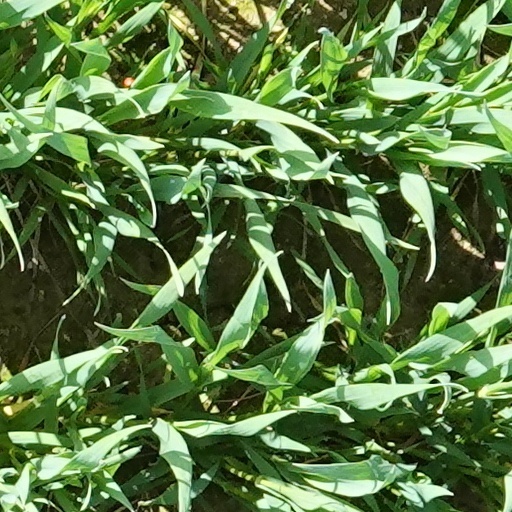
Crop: wheat